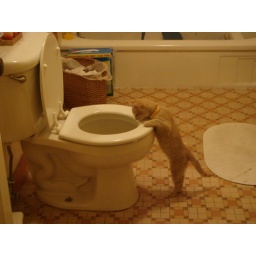
He likes to watch the water swirl around when you flush the toilet. Creepy, but cute as well.